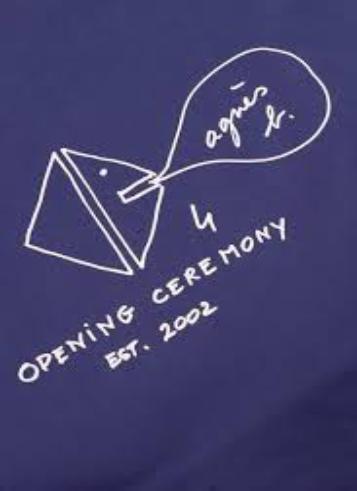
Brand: Agnes b
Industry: Clothes